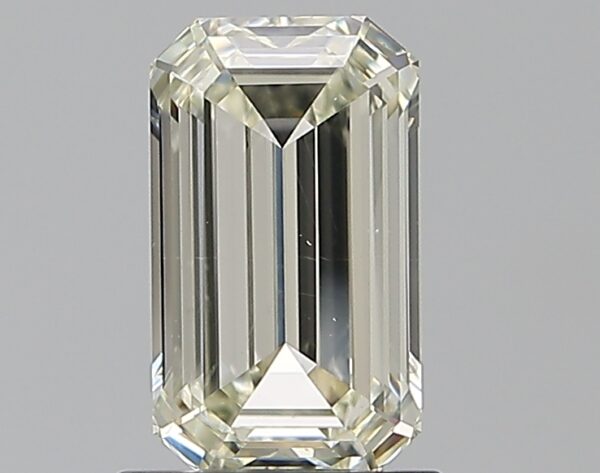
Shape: emerald
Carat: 1.2
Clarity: SI1
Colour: M
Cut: EX
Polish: EX
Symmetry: EX
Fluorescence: N
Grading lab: GIA
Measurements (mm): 8.22 x 4.81 x 2.91